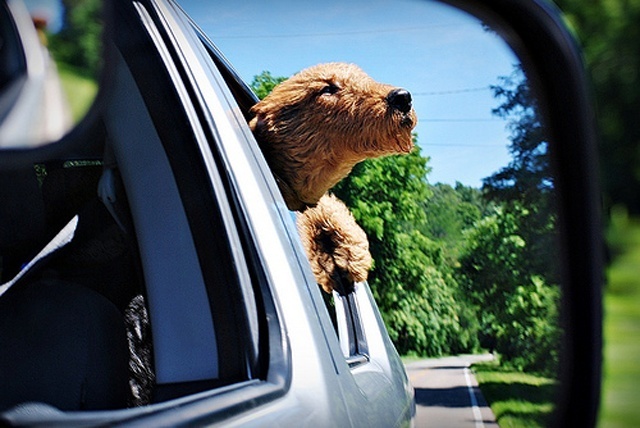
Label: not_food